30 West 44th Street

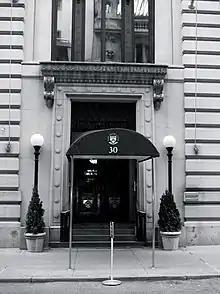
Main entrance as seen in 2007

The Yale Club sold an option on the building in April 1916 to another club, which the Yale Club's president declined to identify. A holding company, operated by Delta Kappa Epsilon (DKE) fraternity, bought 30 West 44th Street in July 1916. At the time, the building was valued at $390,000. The fraternity's members were spread across 35 chapters and 43 alumni associations, but DKE did not have a central headquarters. DKE spent $75,000 renovating the clubhouse. The ground-floor and basement entrances were modified, and Oswald C. Hering and Douglas Fitch designed a penthouse with locker rooms and squash courts. DKE dedicated the clubhouse on January 12, 1917, with 400 guests attending a party on the tenth floor. DKE stayed in the building for eight years. The clubhouse hosted events such as fundraisers, the fraternity's 75th-anniversary celebration, and a dinner for former Cuban president Mario García Menocal.